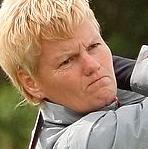
Age: 43